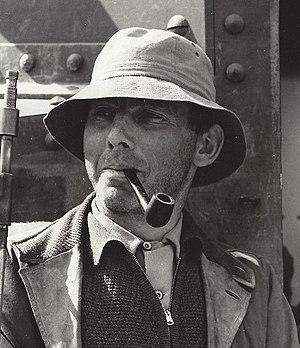
Zoltan Korda, né Zoltán Kellner le 3 juin 1895 à Pusztatúrpásztó et mort le 13 octobre 1961 à Los Angeles, est un réalisateur, producteur et scénariste britannique d'origine hongroise.